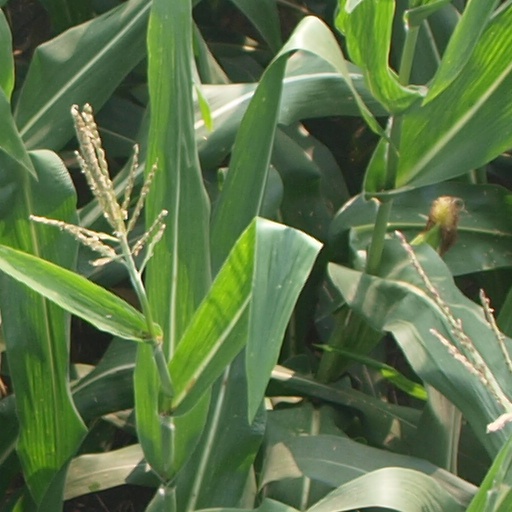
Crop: maize; corn